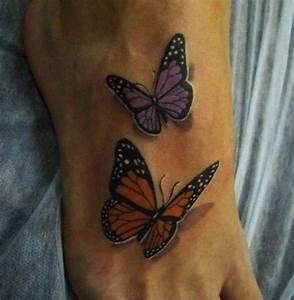
butterfly